Space Cavern

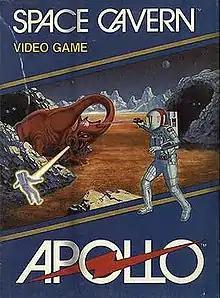

Space Cavern is a 1982 fixed shooter video game for the Atari 2600 developed and released by Games by Apollo. Players control a spaceship commander who has landed on a planet and must defend the ship against its hostile creatures. Games by Apollo founder Pat Roper was impressed by the game "Demon Attack" and tasked Apollo member Dan Oliver with making a game very similar to it.